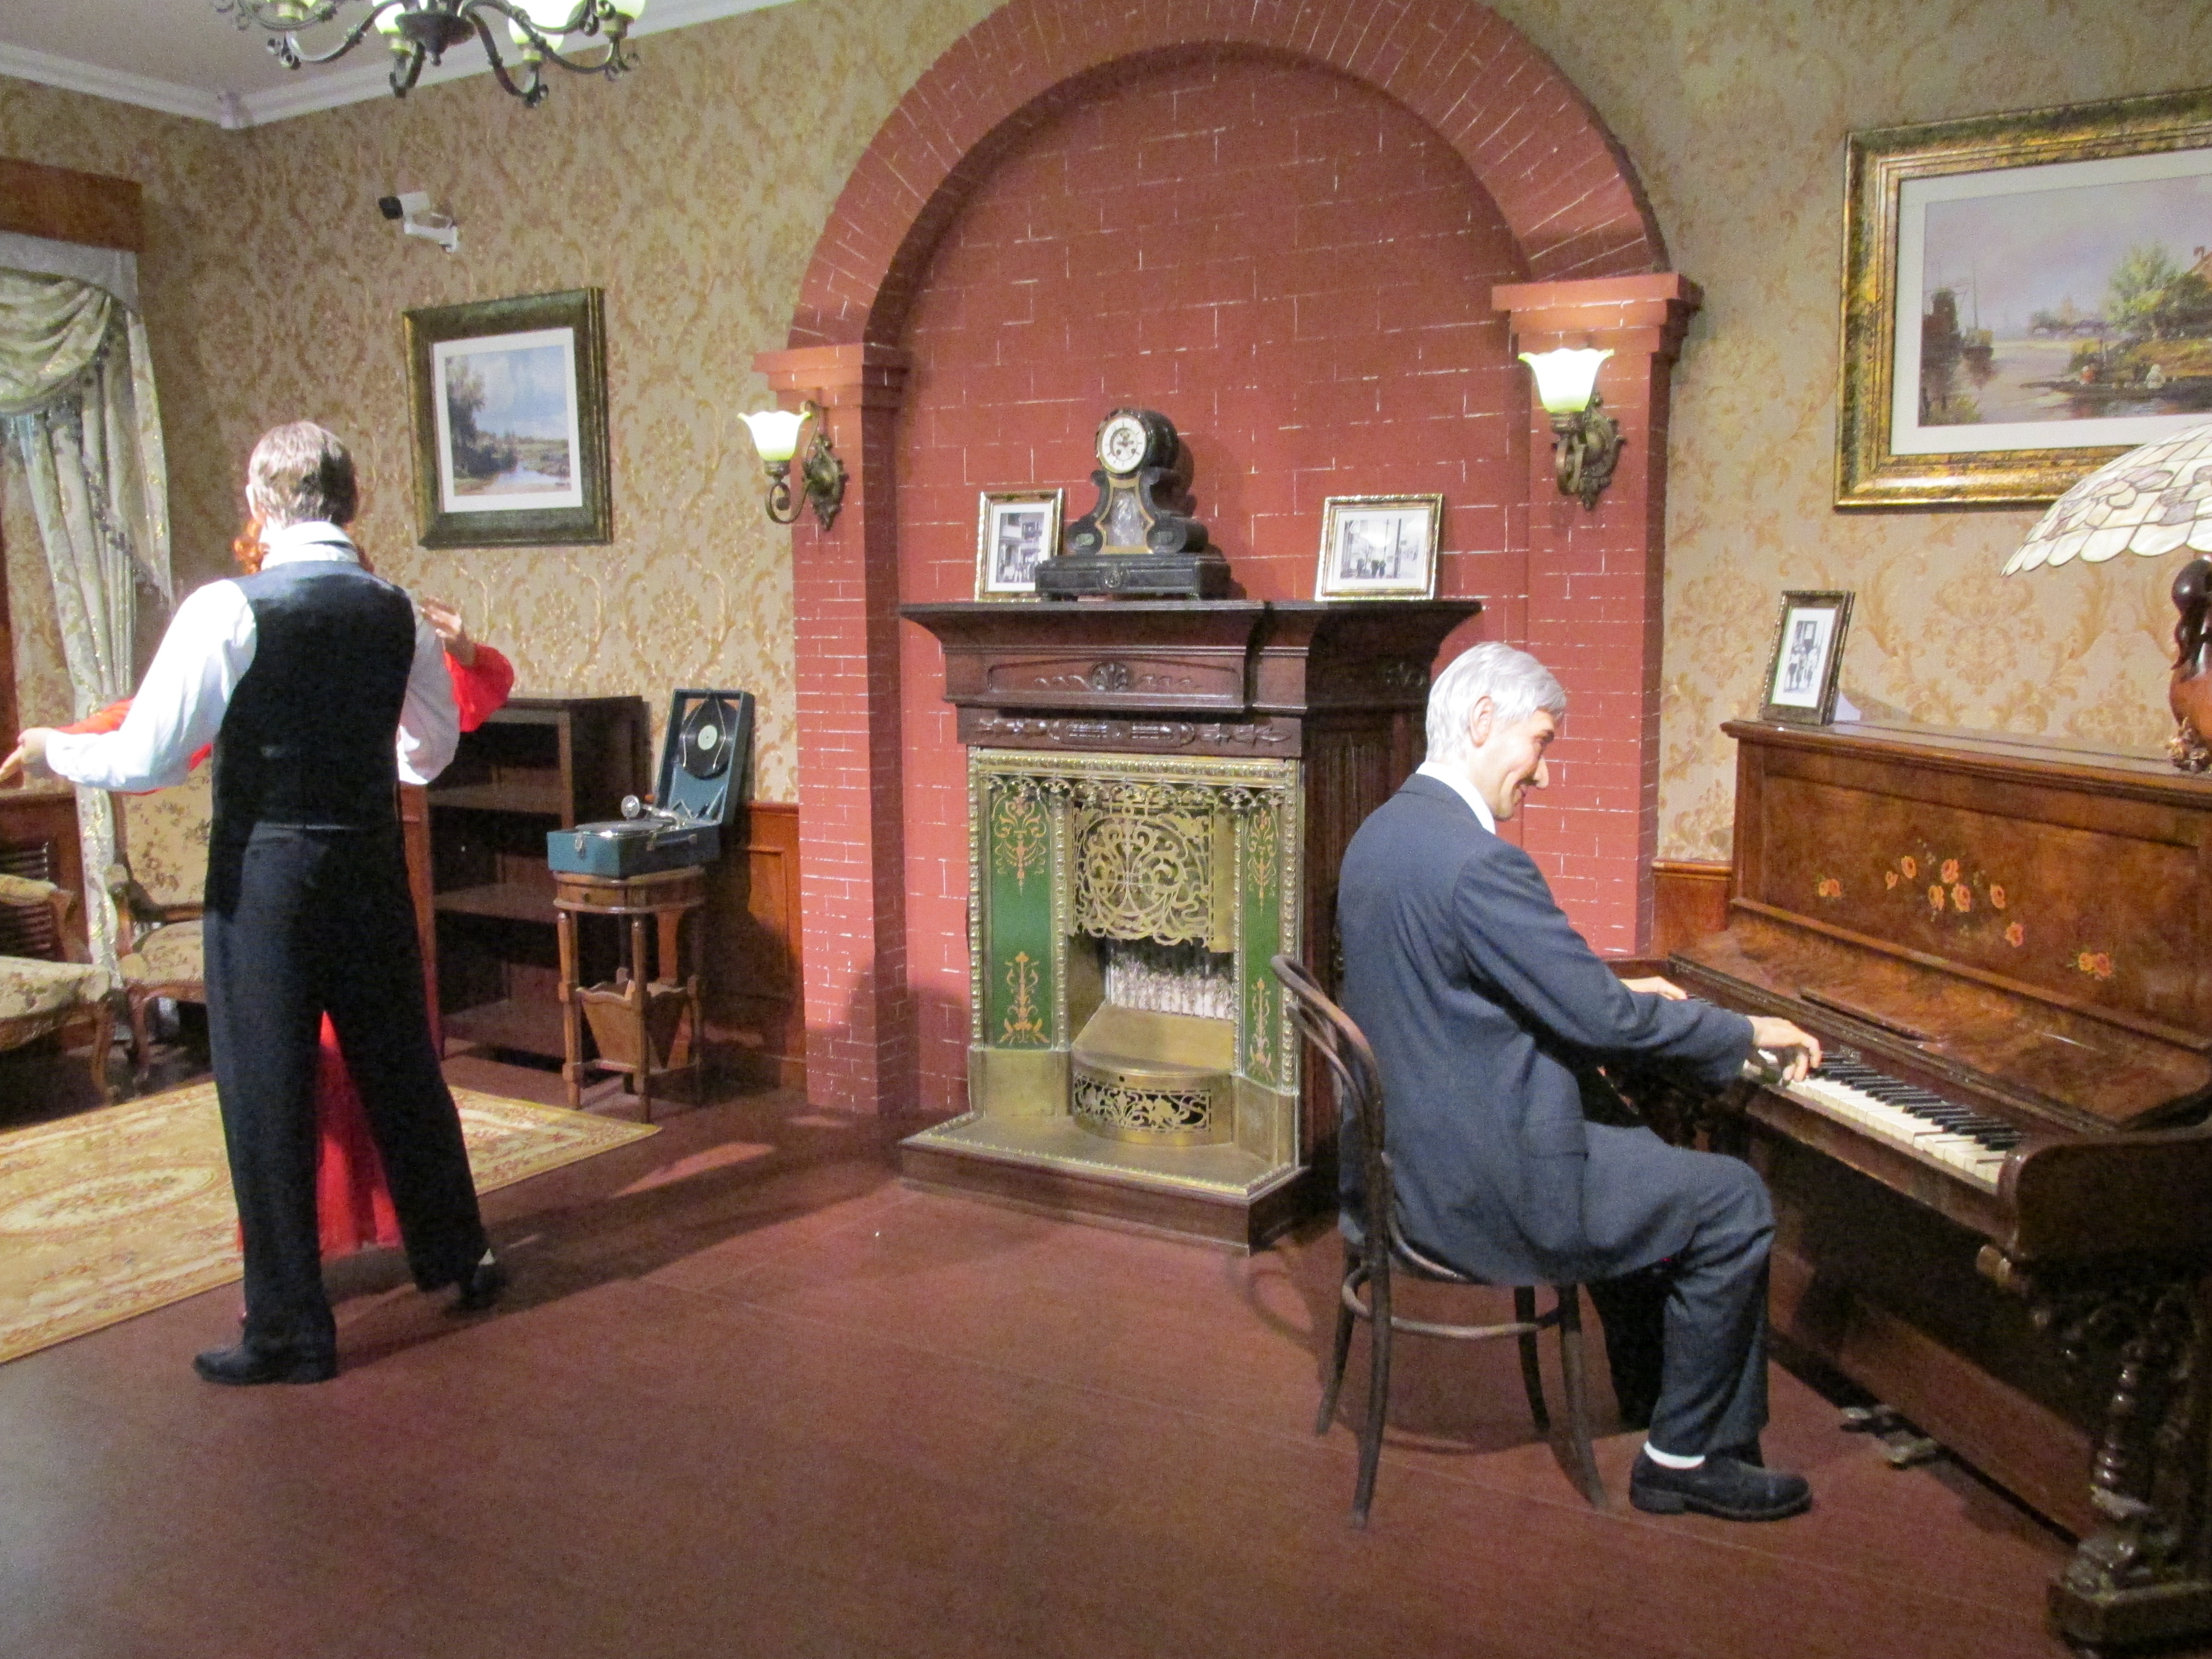
natural, pianist, piano, technology, electronic device, musician, organist, fortepiano, room, player piano, recital, keyboard